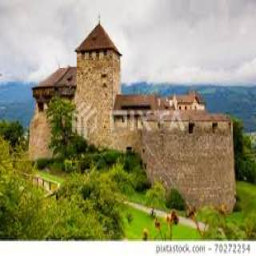
Vaduz Castle